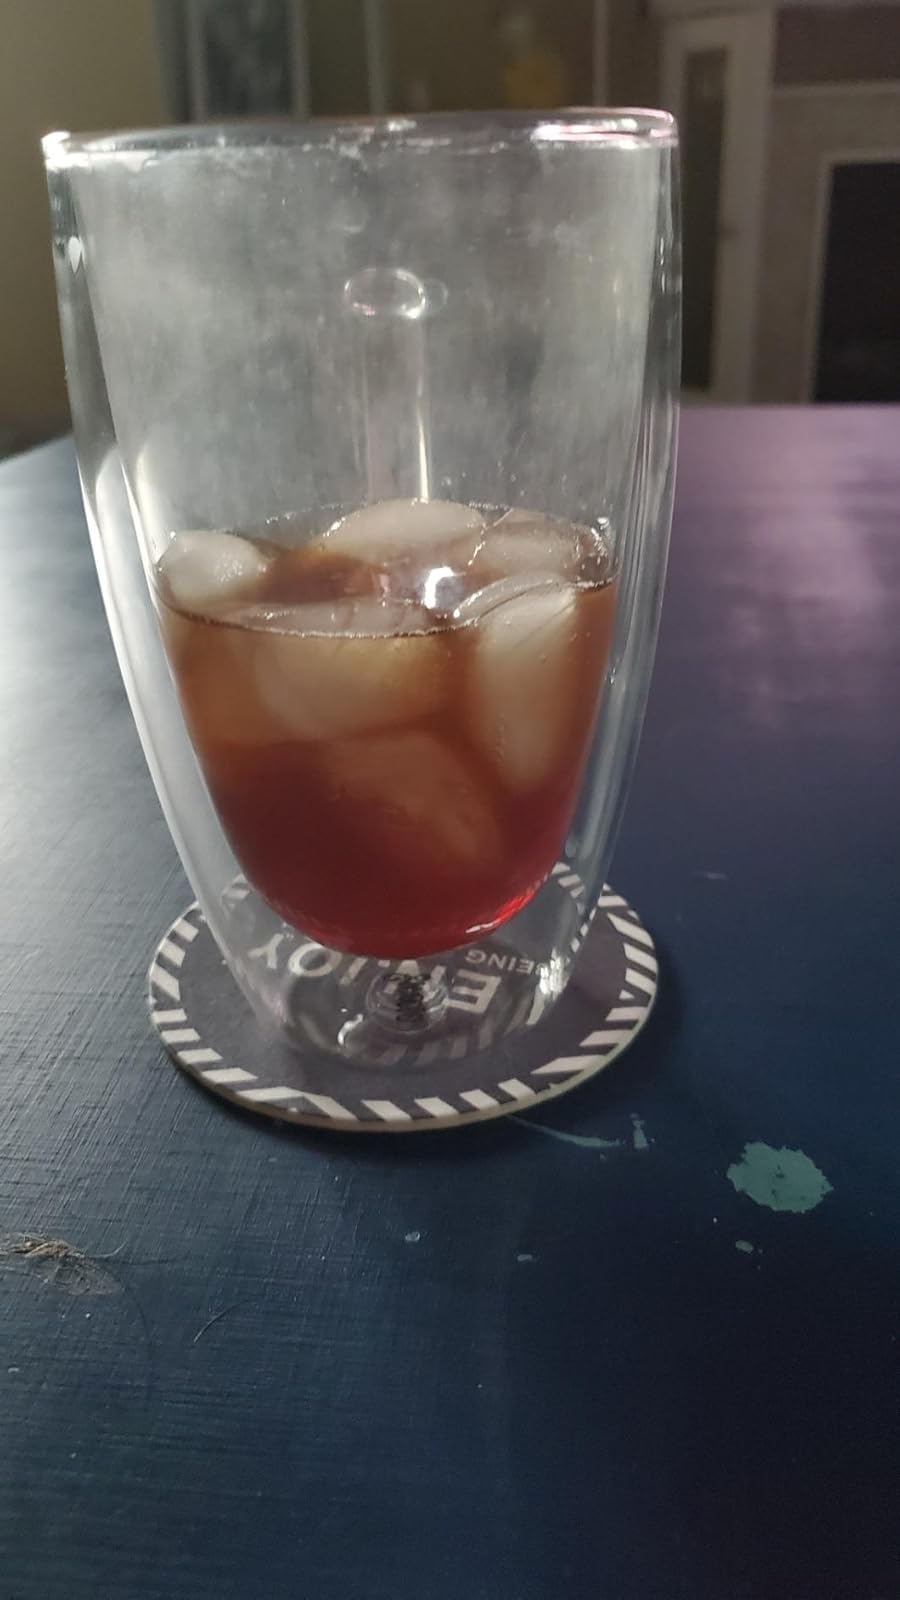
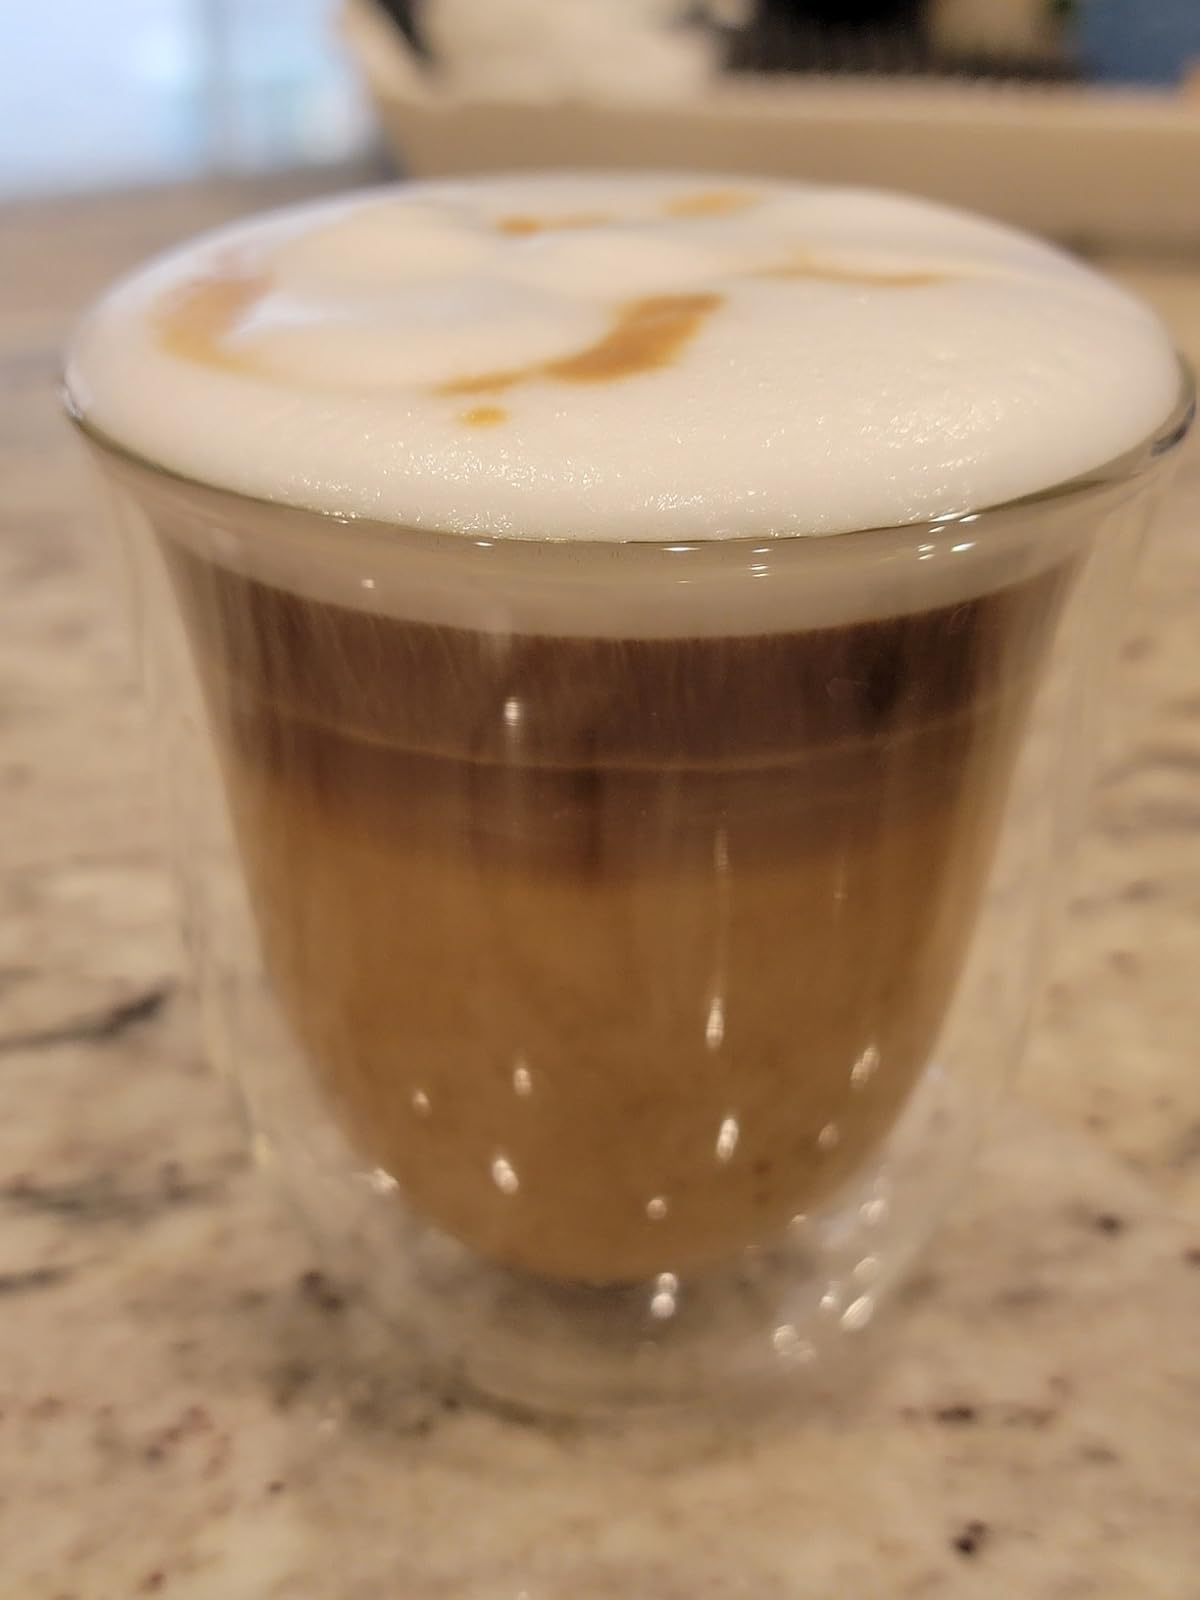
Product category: items_mug
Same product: no